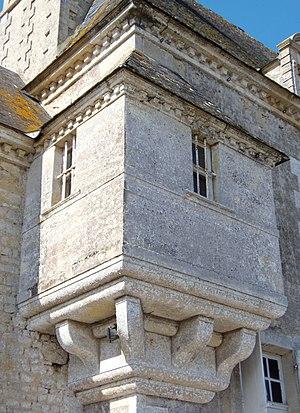
Mandeville-en-Bessin (Normandie, France). Échauguette sur le manoir de Douville.
La ferme-manoir de Douville à Mandeville-en-Bessin en Normandie est un ensemble de bâtiments d'allure défensive qui datent en grande partie du XVIIᵉ siècle. Ferme fortifiée autour d'une cour carrée comme de nombreux autres édifices du Bessin, c'est d'abord une grande exploitation agricole dont le propriétaire demeurait sur place, d'où le caractère seigneurial de l'habitation. Au XVIIIᵉ siècle résidence épisodique des maîtres, cette dernière est ensuite occupée par les fermiers qui exploitent le domaine avec au XXᵉ siècle avec de moins en moins d'ouvriers agricoles. Elle est le témoin d'un riche passé qui résonne à la fois du bruit des carrosses et de l'agitation laborieuse du travail de la terre, de l'élevage et de la fabrication du beurre.